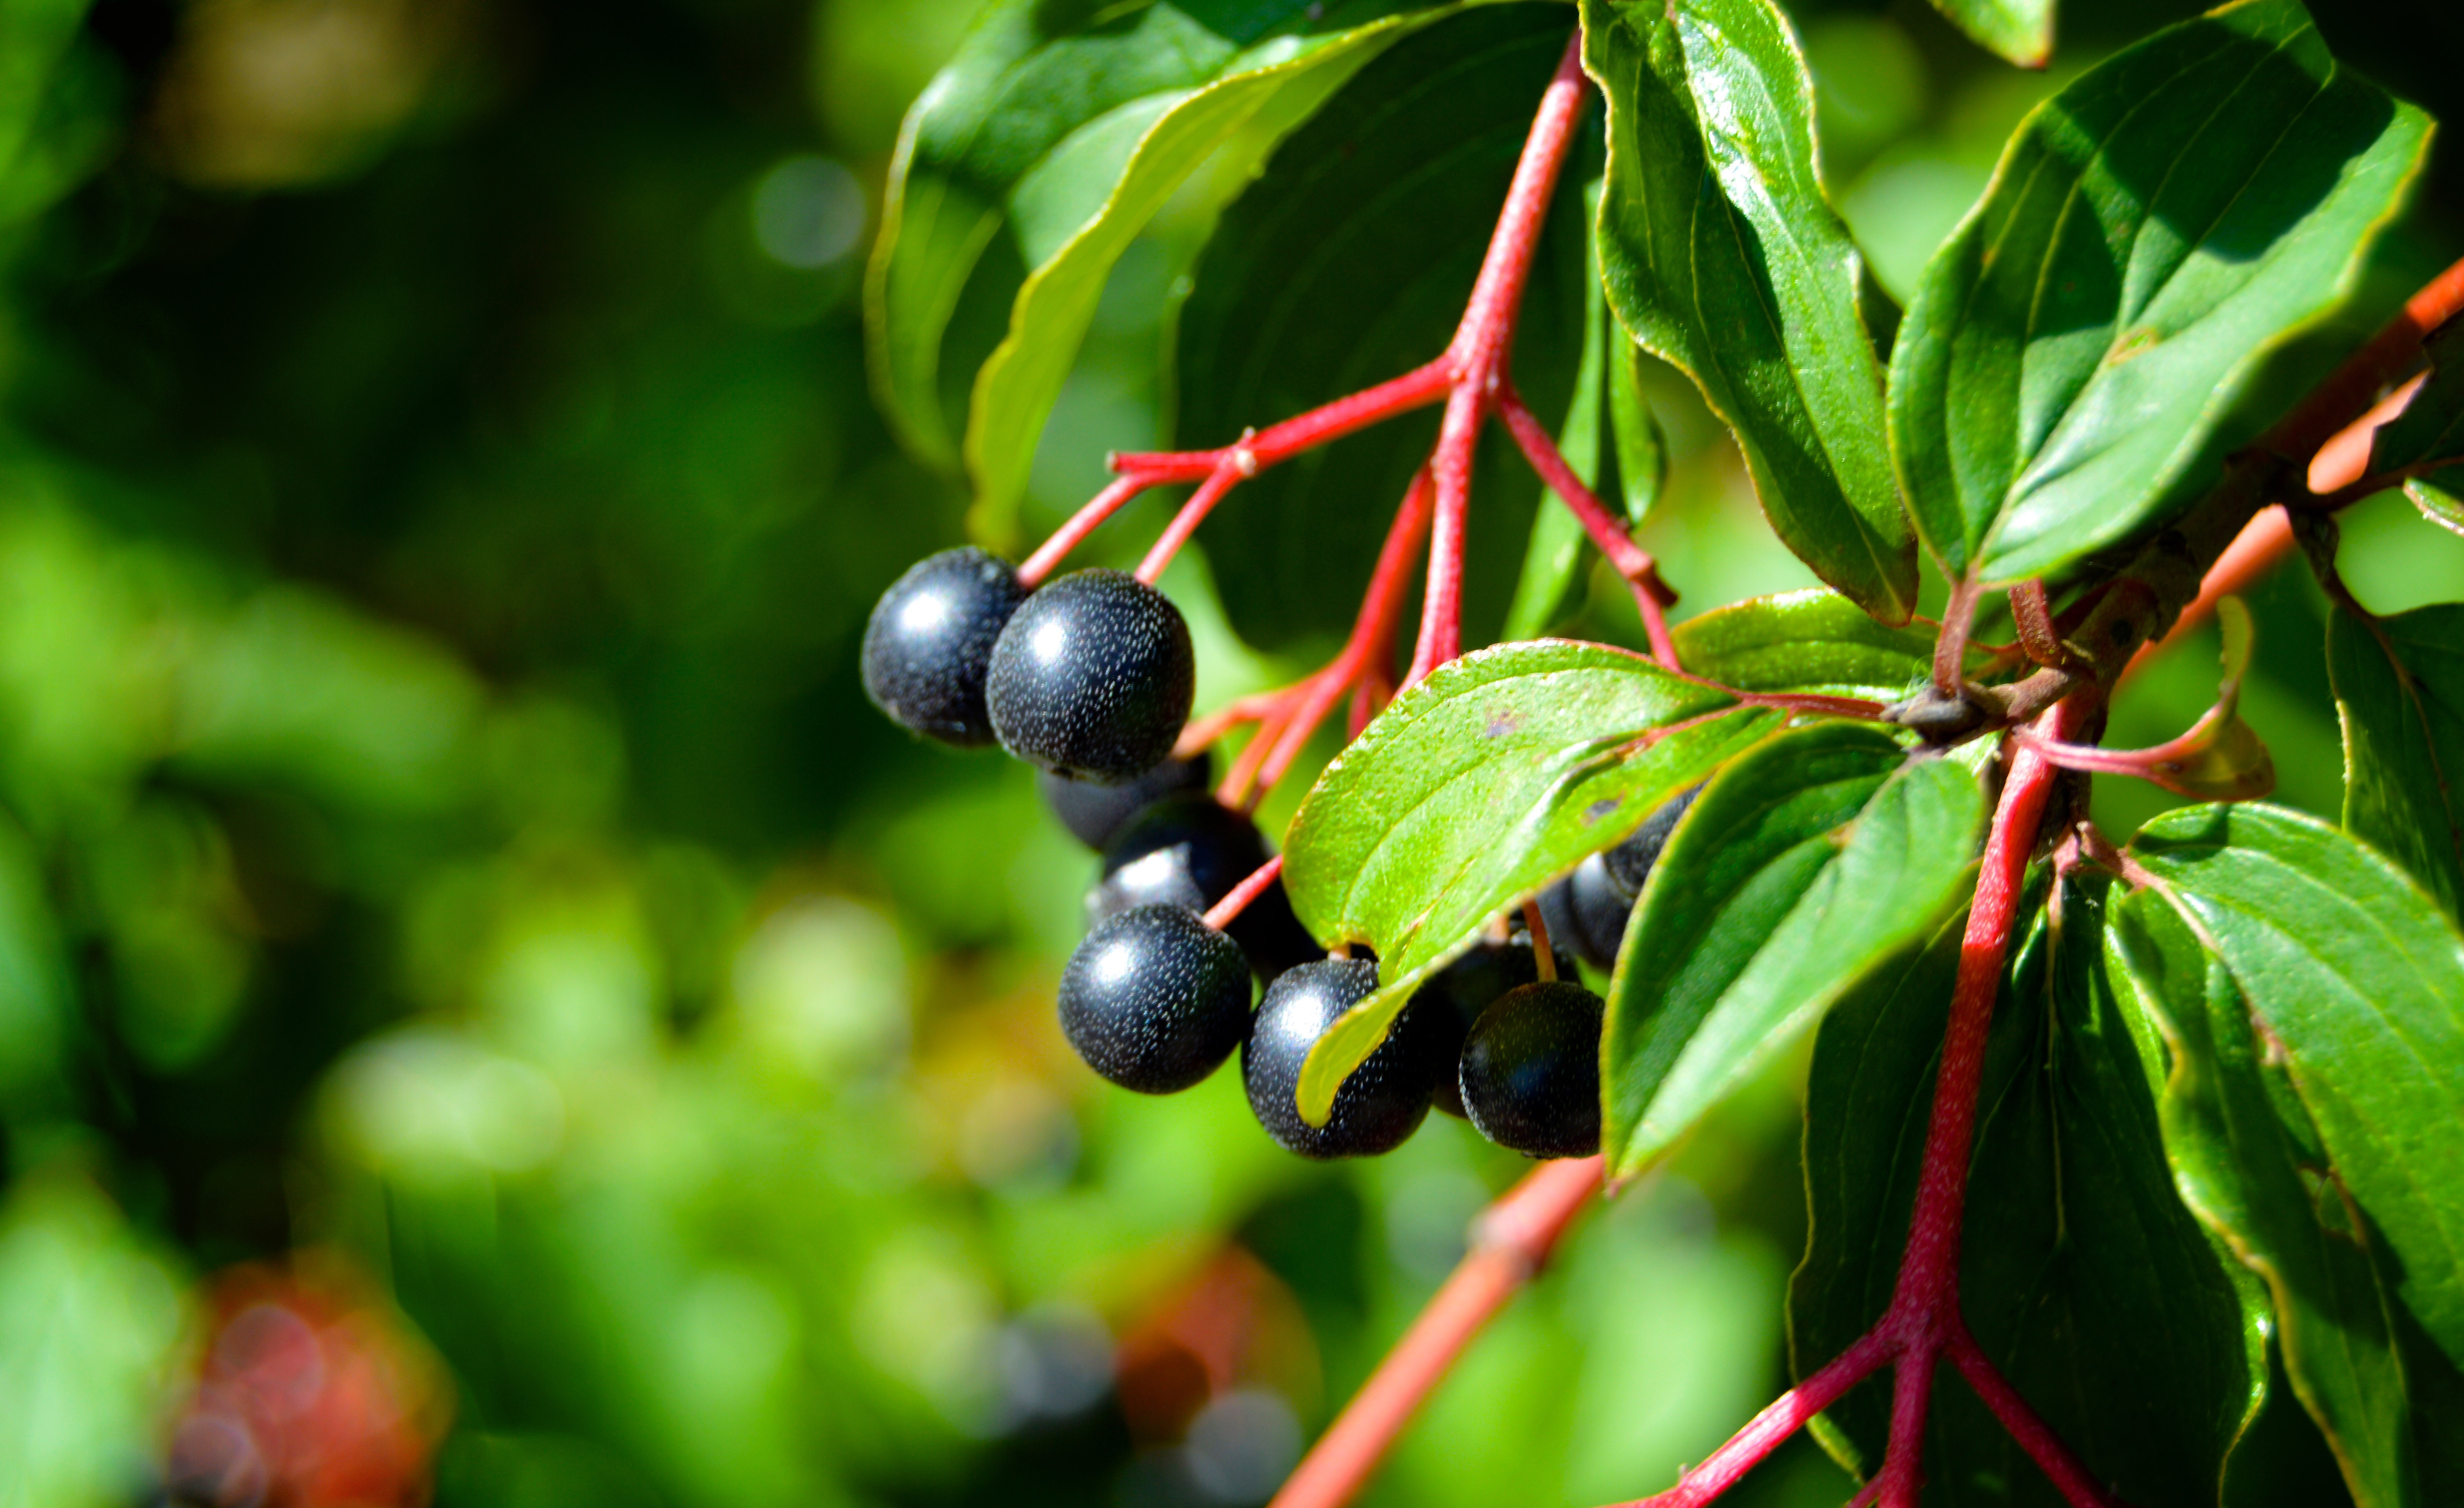
tree, nature, branch, blossom, plant, vineyard, fruit, berry, leaf, flower, wall, scrub, environment, food, green, produce, evergreen, botany, flora, leaves, roadside, shrub, course, hedge, biological, nature conservation, macro photography, nature reserve, flowering plant, wild growth, bilberry, huckleberry, wild berry, wild hedge, woody plant, land plant